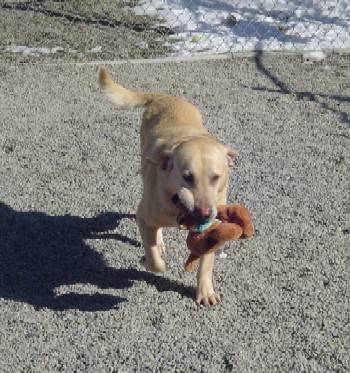
Label: dog